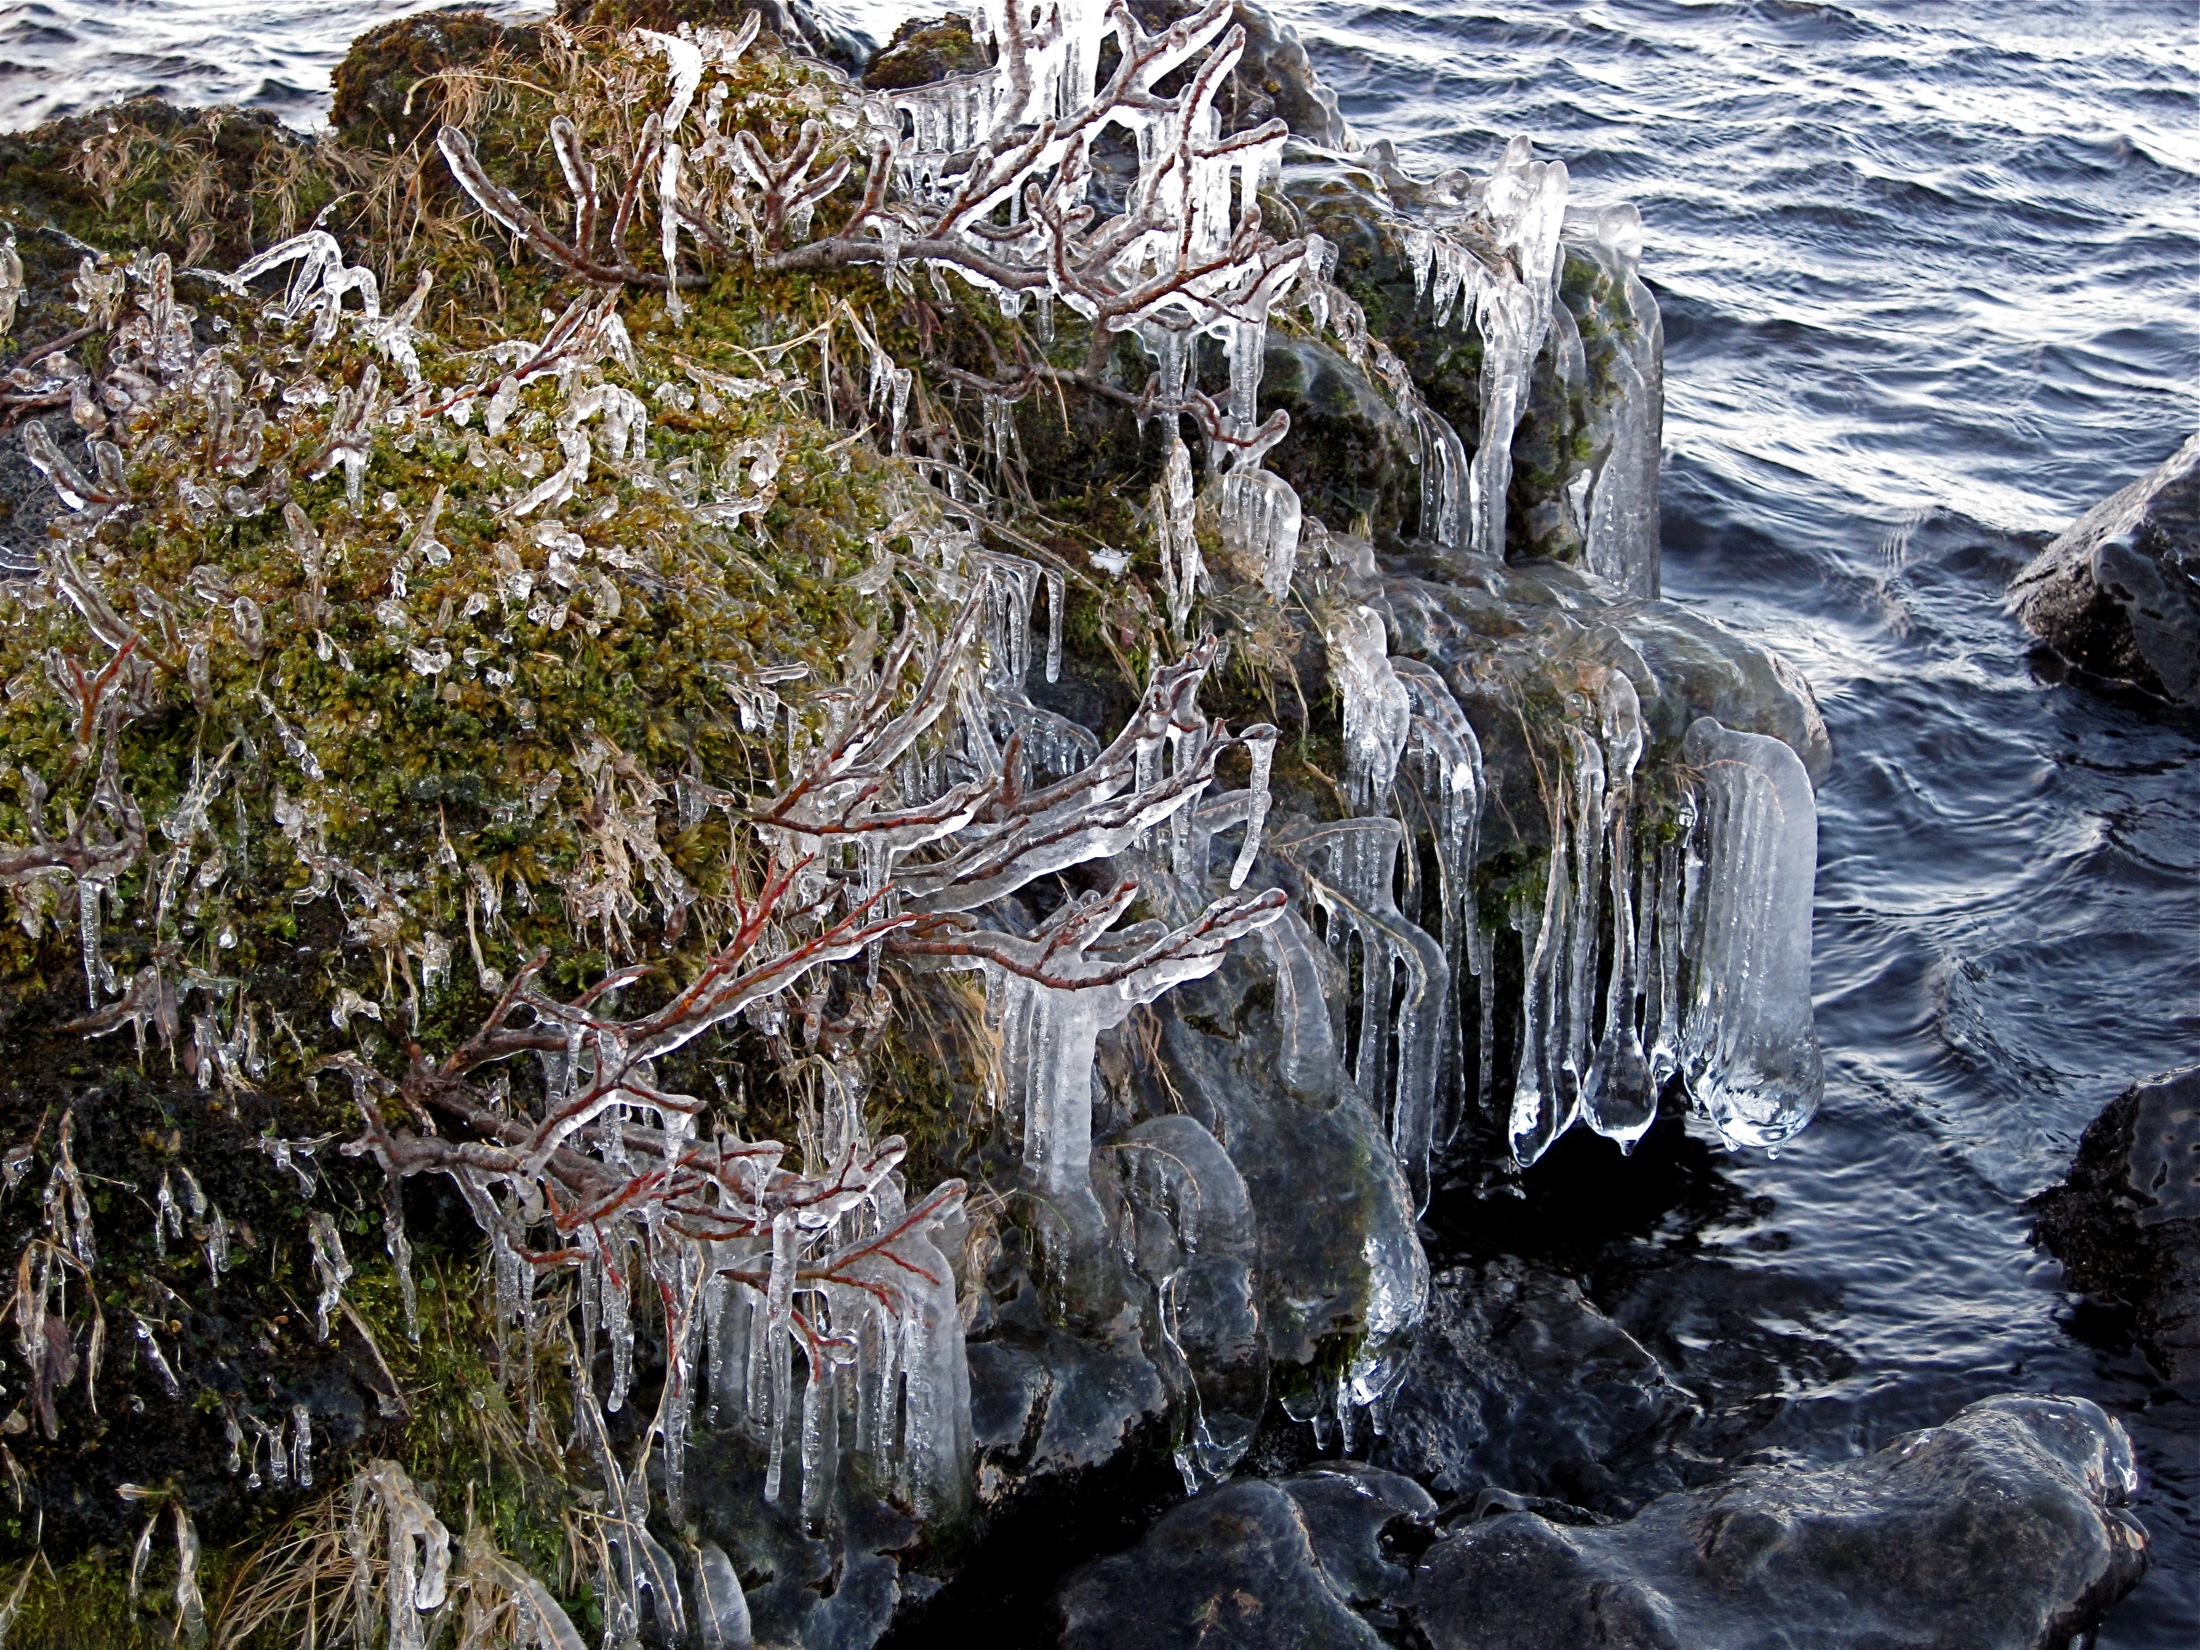
tree, water, nature, rock, winter, plant, flower, frost, stream, ice, iceland, water feature